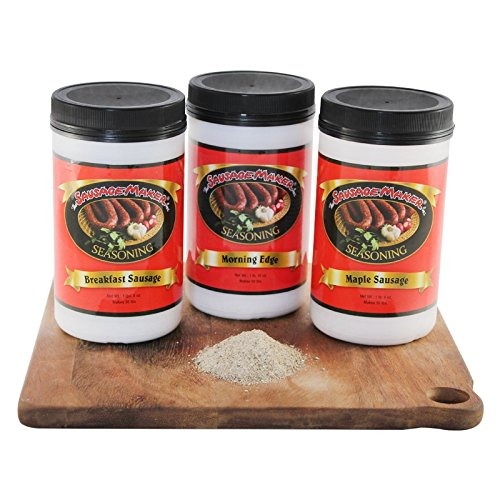
Item Name: The Sausage Maker - Breakfast Bundle (Breakfast, Maple, Morning Edge Seasonings)
Bullet Point 1: Breakfast Sausage Seasoning Mix
Bullet Point 2: Maple Sausage Seasoning Mix
Bullet Point 3: Morning Edge Seasoning
Bullet Point 4: Each Seasoning Makes 50 lbs of Sausage.
Bullet Point 5: Contains MSG
Product Description: KIT INCLUDES : #12-1010 - Breakfast Sausage Seasoning. A terrific breakfast sausage mix with sage, pepper, ginger, nutmeg and other spices. A fine-tuned seasoning that tastes great off a pan with scrambled eggs or alone with buttered toast as a side. Makes 50 lbs. Contains Soy. Recipe on package. Net Wt. 1 lb. 8 oz. #12-1021 - Maple Sausage Seasoning. Makes a delicious breakfast sausage, no need for the syrup on this one, it's prepared with it's own natural maple flavor. Makes 50 lbs. Recipe on package. Net. Wt. 1 lb. 4 oz. #12-1054 - Morning Edge Seasoning. Morning Edge, is a spicy sausage seasoning that is best served in breakfast links. Served with eggs and toast this sausage is just what the doctor! Excellent distribution of spices in this unit. Also makes delicious patties. Makes 50 lbs. Contains MSG. Net Weight 1 lb. 10 oz.
Value: 1.0
Unit: Count

Price: 53.99